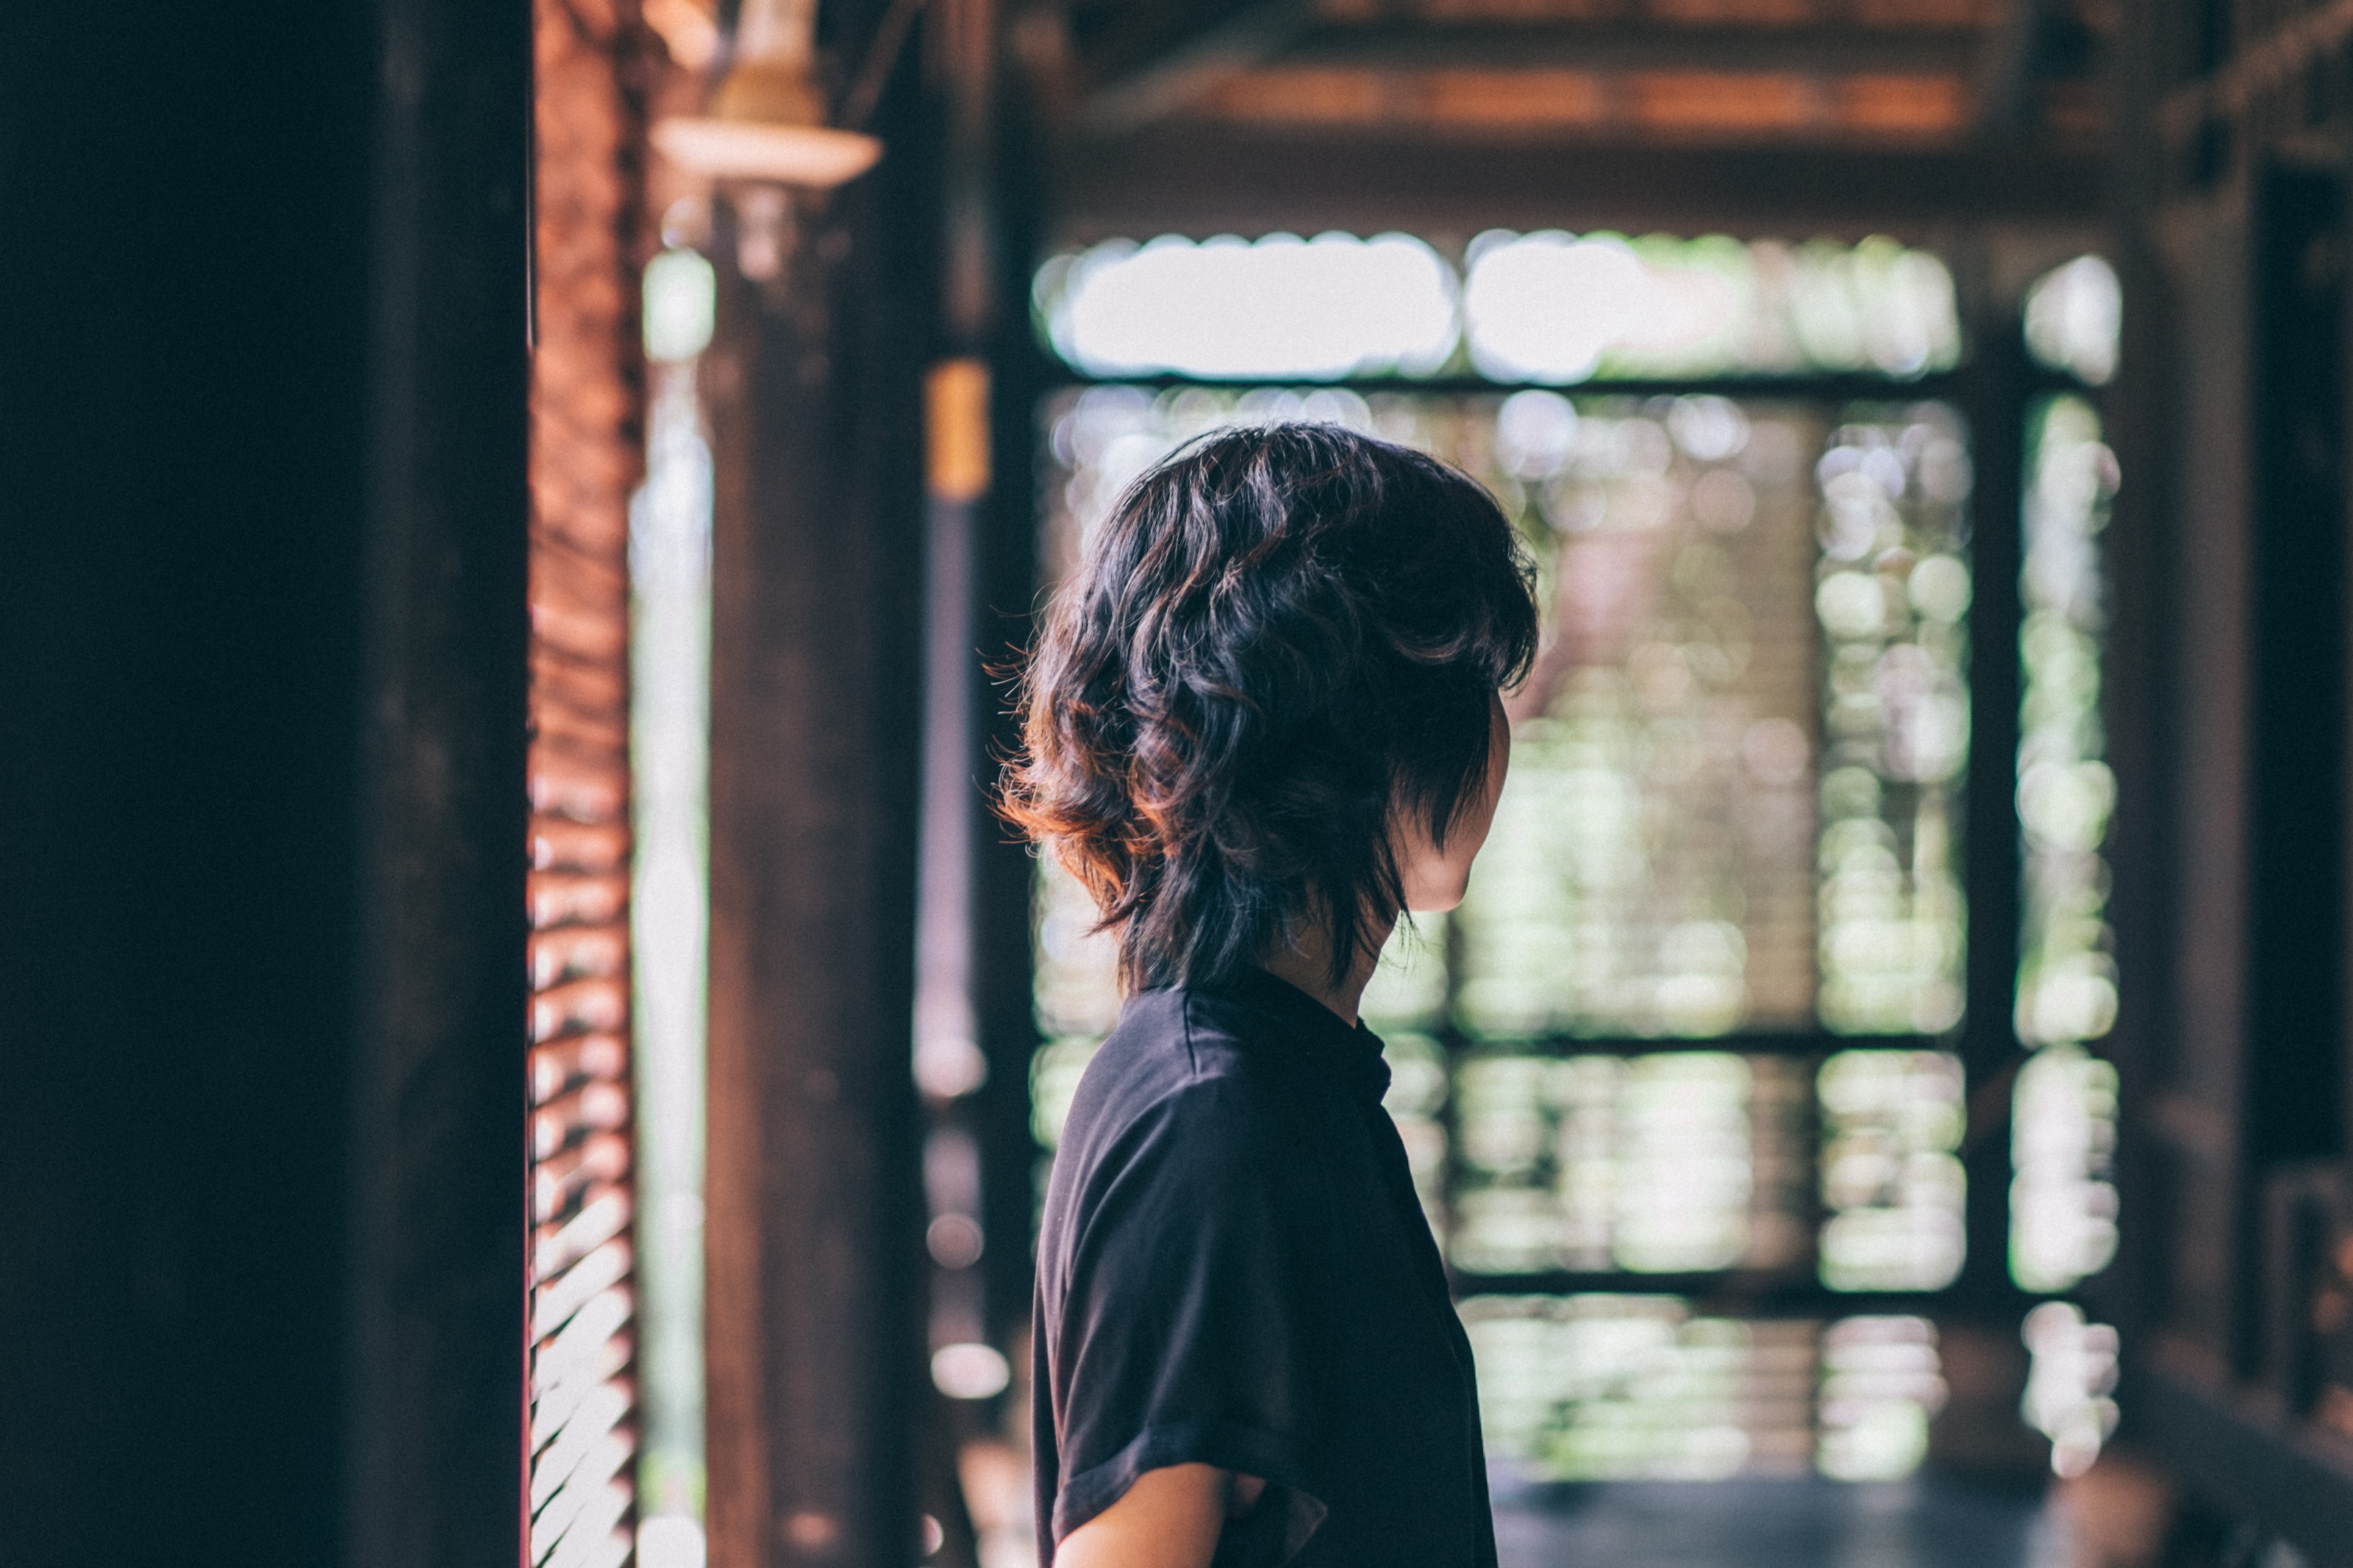
person, girl, woman, photography, window, brunette, portrait, spring, color, blue, clothing, black, photograph, snapshot, beauty, portrait photography